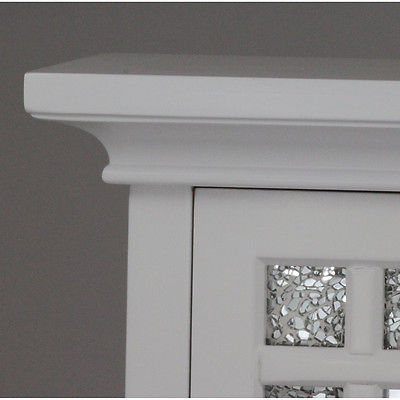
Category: cabinet